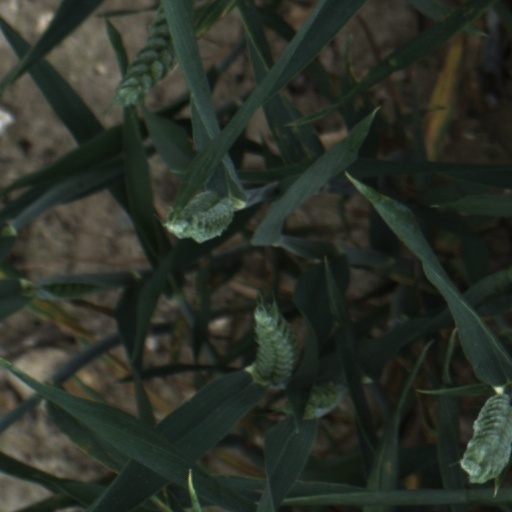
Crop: wheat